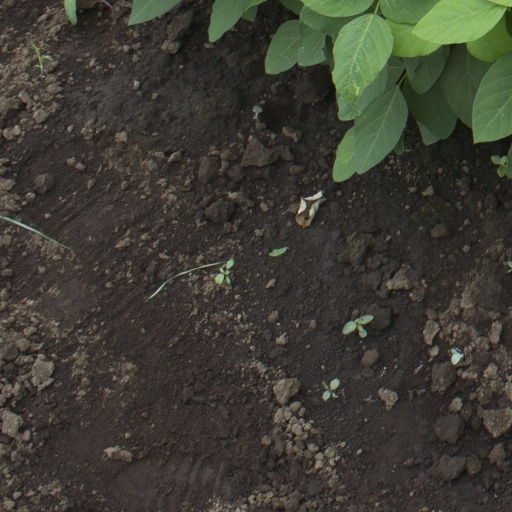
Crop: soybean